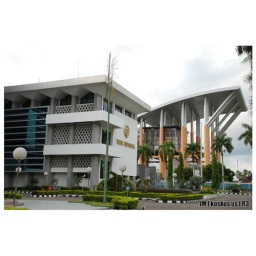
Bank Indonesia just beside the new library building - Pekanbaru - Riau